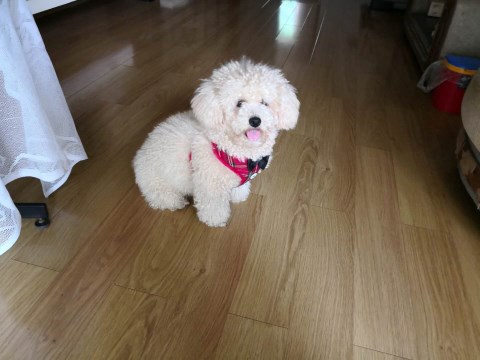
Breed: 7449-n000128-teddy